History of LSU Tigers football

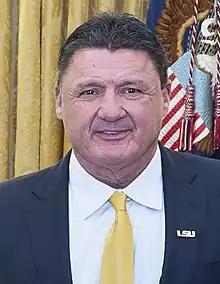
Ed Orgeron

After the firing of Les Miles, offensive line coach Ed Orgeron became LSU's interim head coach. Orgeron stated that he was going to "flip the script". He promoted tight ends coach Steve Ensminger to offensive coordinator and brought back Pete Jenkins to take over as defensive line coach. Orgeron also decided to shorten practices and spend more time in the film room in order to keep players fresh. In addition, he brought the "theme of daily practices" he modeled from coach Pete Carroll during Orgeron's first stint as an assistant at USC. These practice days have descriptive nicknames like Tell the Truth Monday, Competition Tuesday, Turnover Wednesday, No Repeat Thursday, and Focus Friday. Under Orgeron's watch, LSU finished out the season with a 6–2 record. Later in 2016, he was hired as the full-time head coach.